Petya Nedelcheva

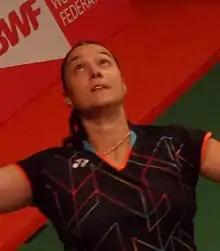
Nedelcheva at the 2015 BWF World Championships

Petya Nedelcheva (born 30 July 1983) is a Bulgarian badminton player. She was born in Stara Zagora, Bulgaria. At the Bulgarian National Badminton Championships she won more than 20 titles.